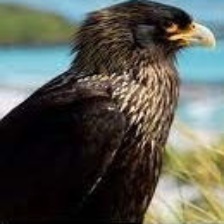
Species: STRIATED CARACARA
Scientific name: PHALCOBOENUS AUSTRALIS